1938 Cotton Bowl Classic

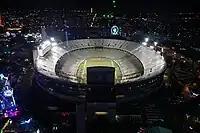
The Cotton Bowl in Dallas, Texas, hosted the Cotton Bowl Classic.

The 1938 Cotton Bowl Classic was the second edition of the Cotton Bowl Classic, featuring the Colorado Buffaloes and the Rice Owls.